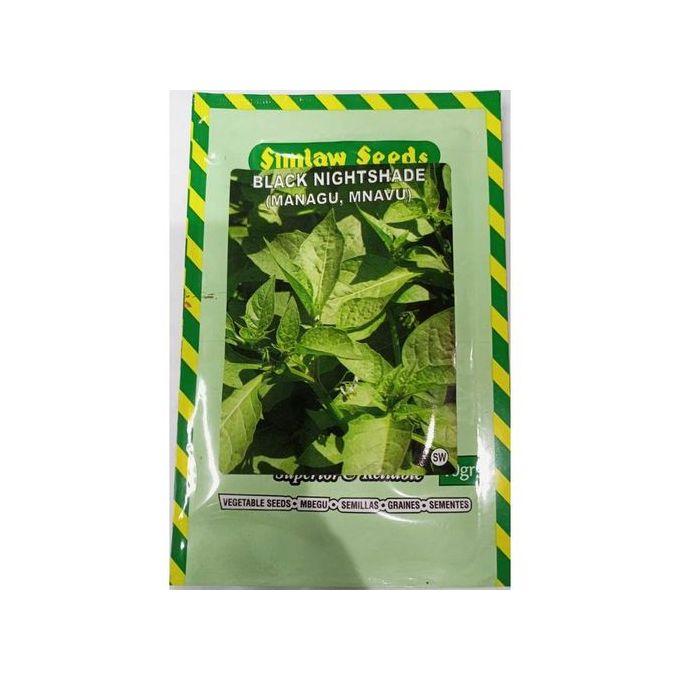
Mazingira mazuri yakuvutia yenye uoto wa asili wa miti midogomidogo na mikubwa, pamoja na milima mikubwa inayovutia zaidi.